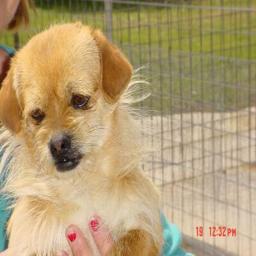
Animal: dogs